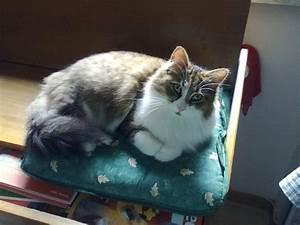
cat